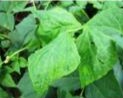
Plant: Bean
Disease: bean mosaic virus